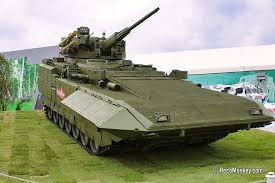
Label: BMP